Severn Estuary

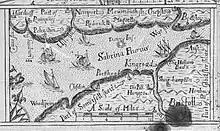
Map of the Severn Estuary and Bristol's region in 1673

Definitions of the limits of the Severn Estuary vary. In pre-modern times the area was commonly referred to as the River Severn, or the Severn Sea. Today, at the upstream boundary, the normal tidal limit of the river is at Maisemore weir (on the West Channel) and Llanthony Weir (on the East Channel), close to Gloucester Docks, although exceptionally high tides can overtop these weirs.